Off Center (short story collection)

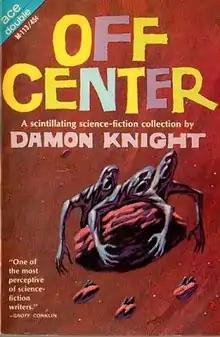
Ace Double cover of "Off Center"

Off Center is a collection of five science fiction short stories by Damon Knight. They stories were originally published between 1952 and 1964 in "Galaxy", "If" and other science fiction magazines.